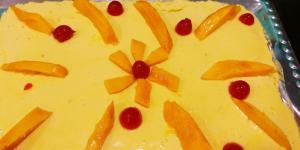
pie de mango sin horno